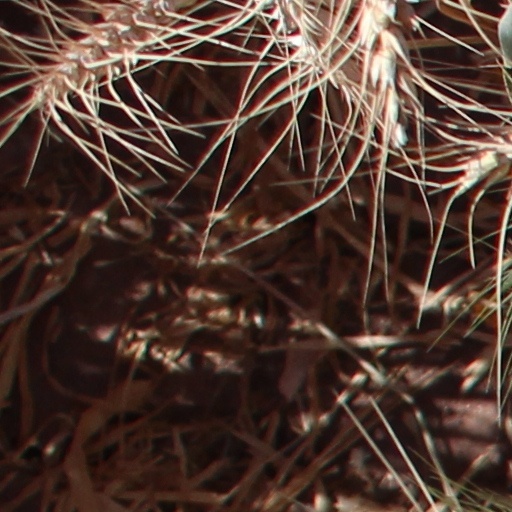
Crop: wheat